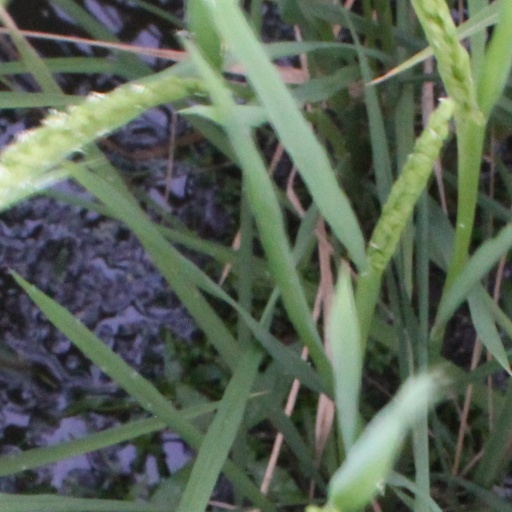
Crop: rice